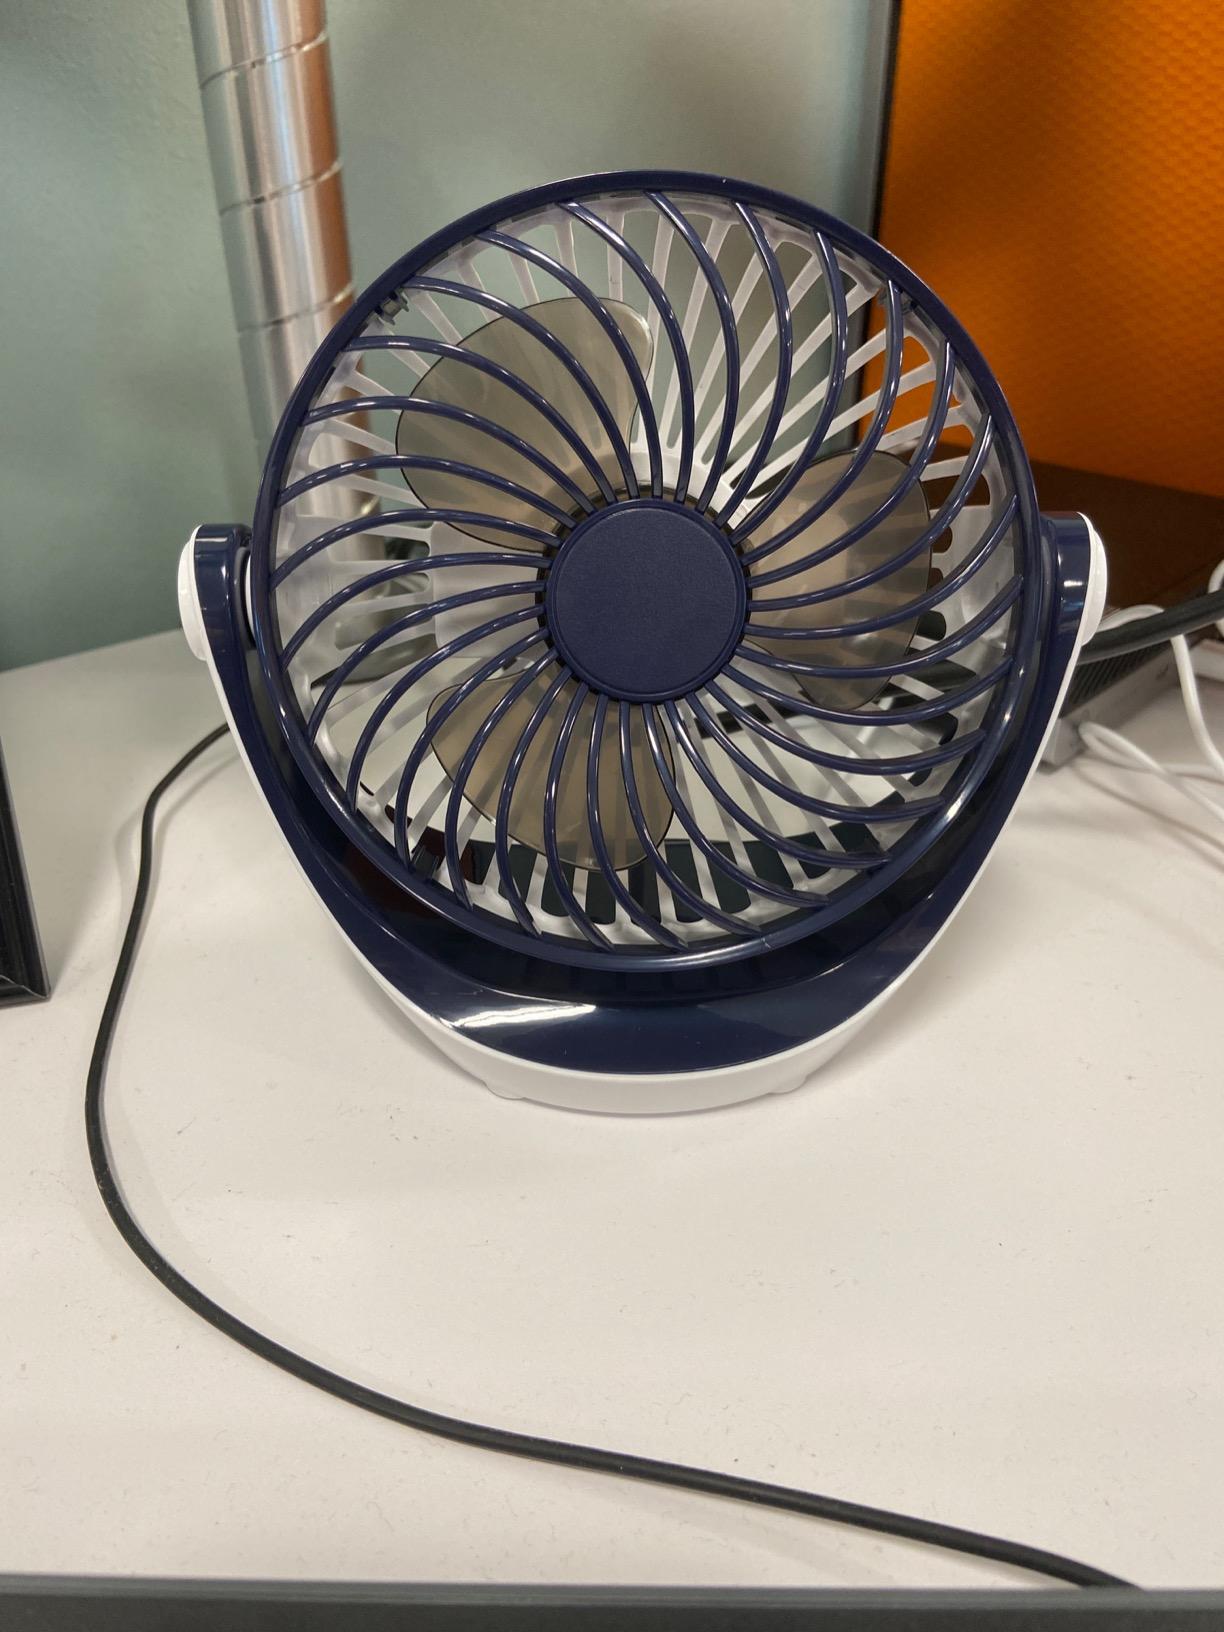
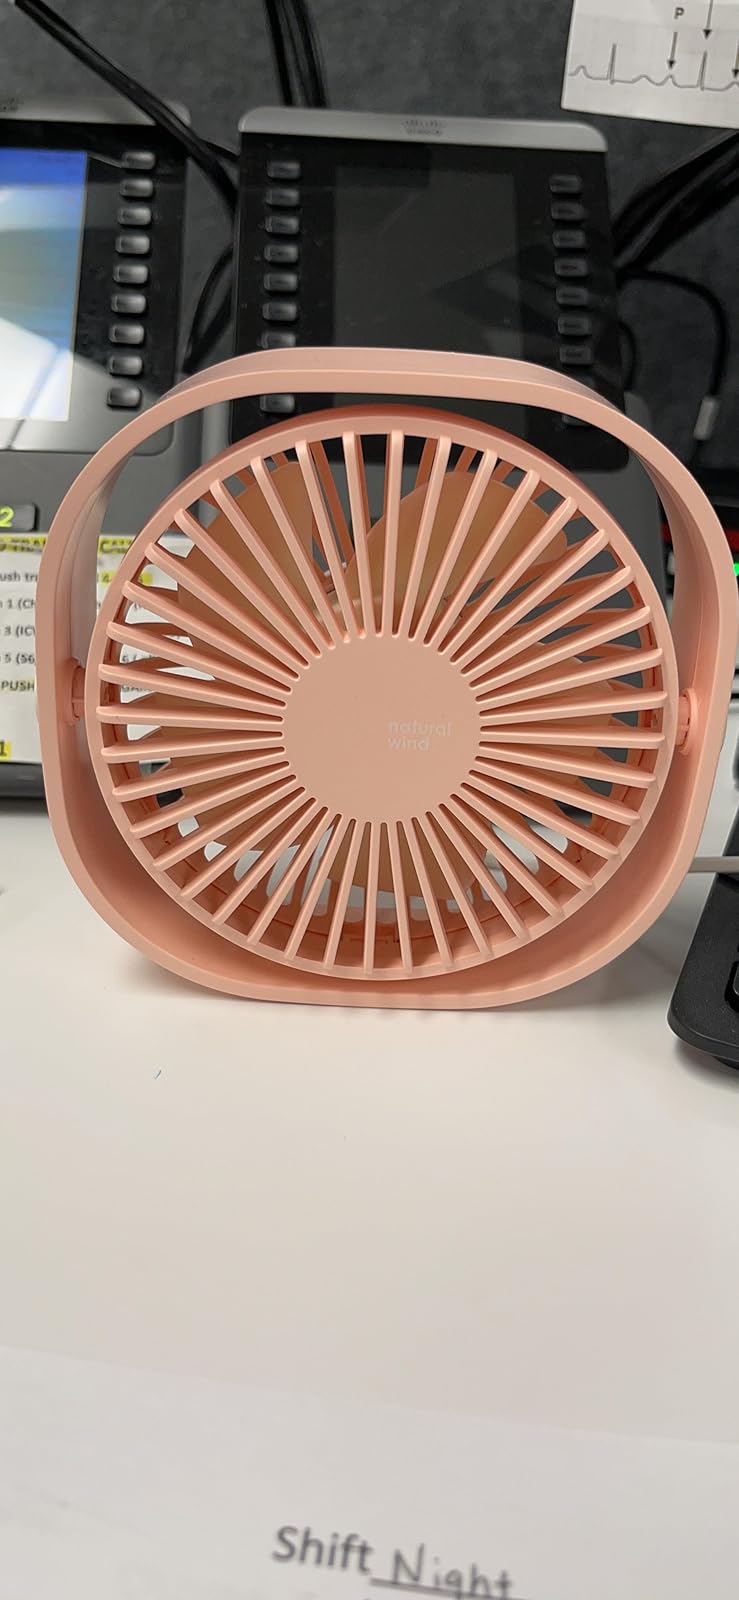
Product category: fan
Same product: no